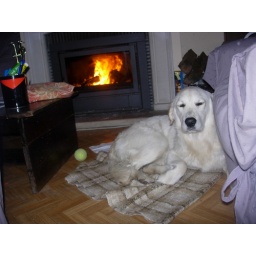
Alien is a female golden retriever and a service dog in training. Picture taken by her foster family.